Andrei Semyonov (footballer, born 1992)

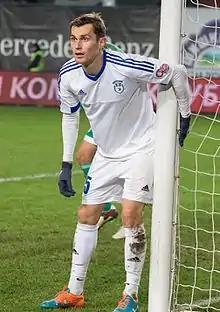
Semyonov with Sokol Saratov in 2016

Andrei Igorevich Semyonov (born 8 June 1992) is a Russian football defender who plays for FC Rotor Volgograd.